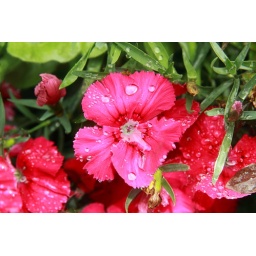
we have these in white and pink as well!